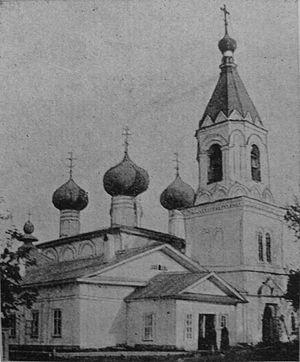
Le monastère Gorne-Ouspenski ou Ouspenski-Gorni ou encore Monastère Gorni est un monastère de femmes situé à Vologda crée en 1590 et fermé en 1924. Il est situé dans la partie historique de la ville appelée Verkhni Possad, entre les rues Zavrajskaïa, Bourmaginykh et Mokhova. Certains bâtiments du monastère sont préservés et restaurés, d'autres ne subsistent que partiellement et certains ont été complètement détruits. L'ensemble est protégé comme édifice architectural historique.